MTOR

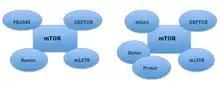
Schematic components of the mTOR complexes, mTORC1 (left) and mTORC2 (right). FKBP12, the biological target to which rapamycin binds, is a non-obligate component protein of mTORC1.

mTOR is the catalytic subunit of two structurally distinct complexes: mTORC1 and mTORC2. The two complexes localize to different subcellular compartments, thus affecting their activation and function. Upon activation by RHEB, mTORC1 localizes to the Ragulator-Rag complex on the lysosome surface where it then becomes active in the presence of sufficient amino acids.